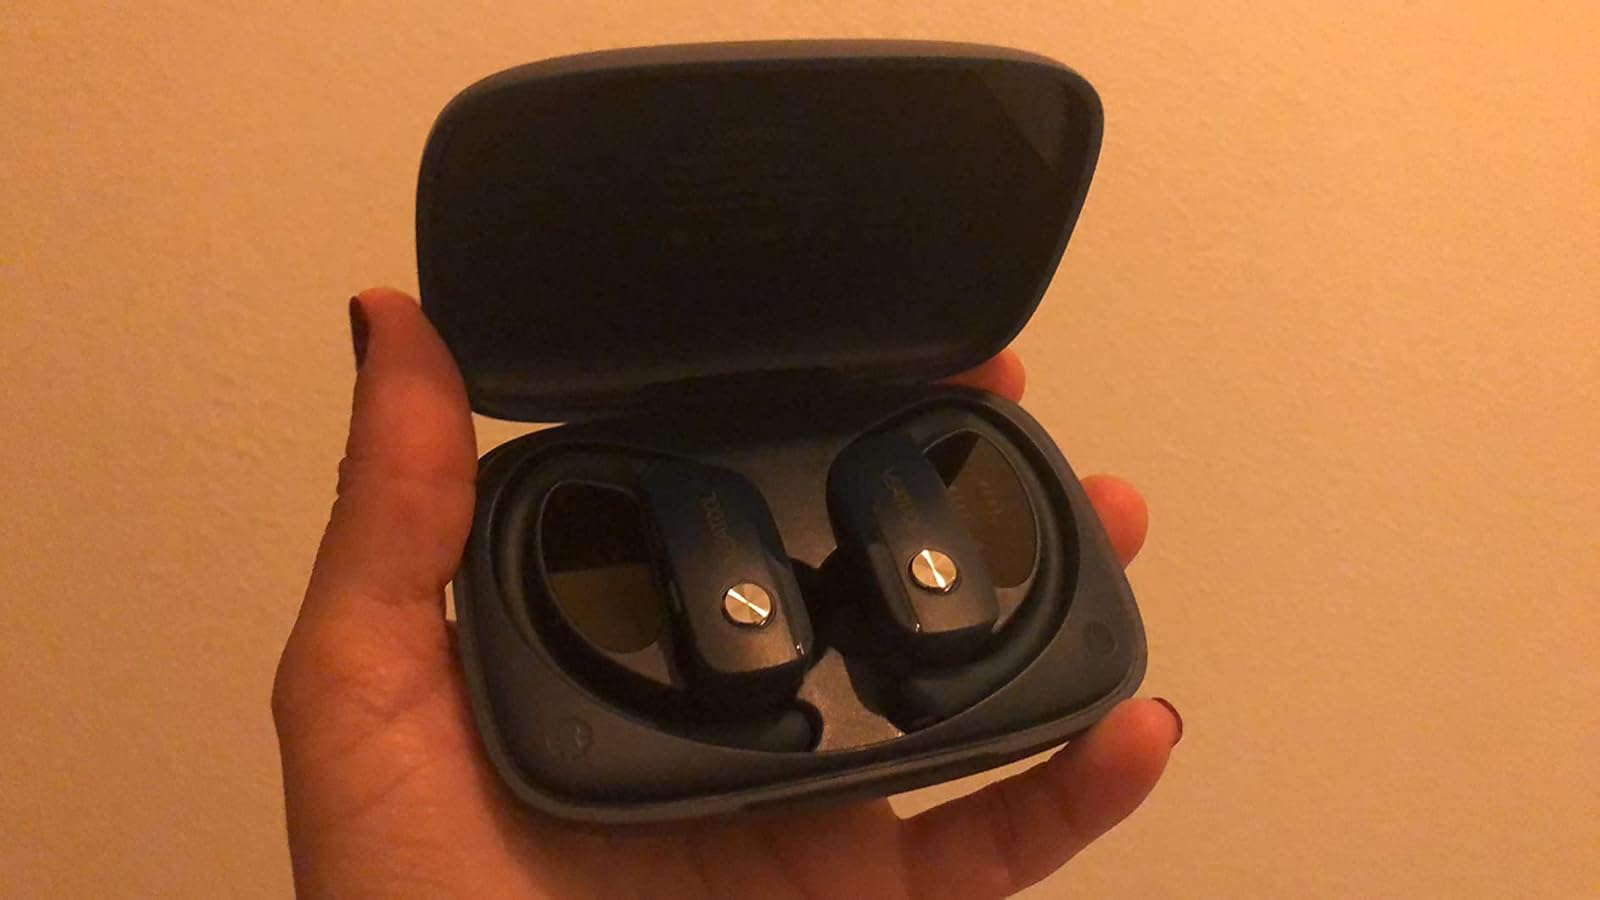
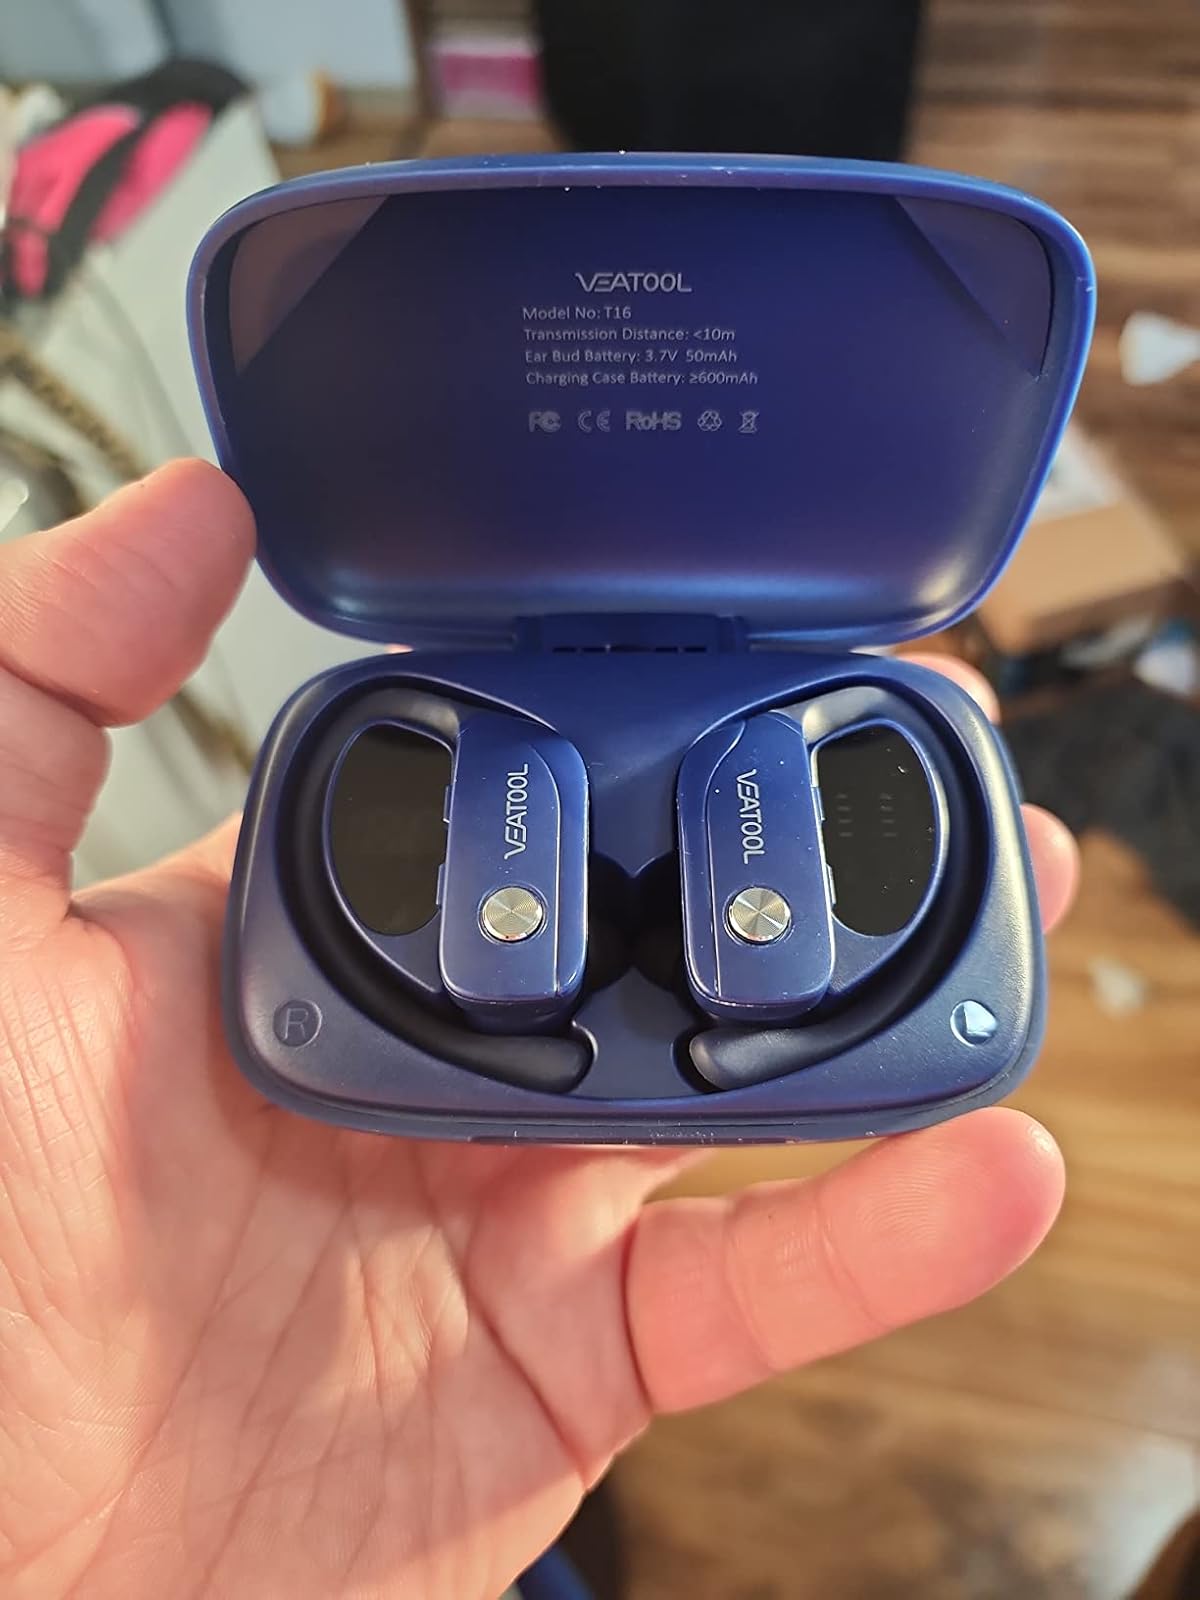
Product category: earbuds
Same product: no